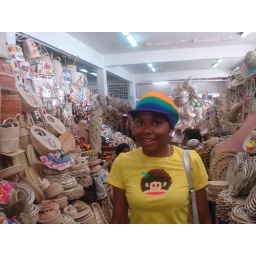
trying on some mad hat in the craft market